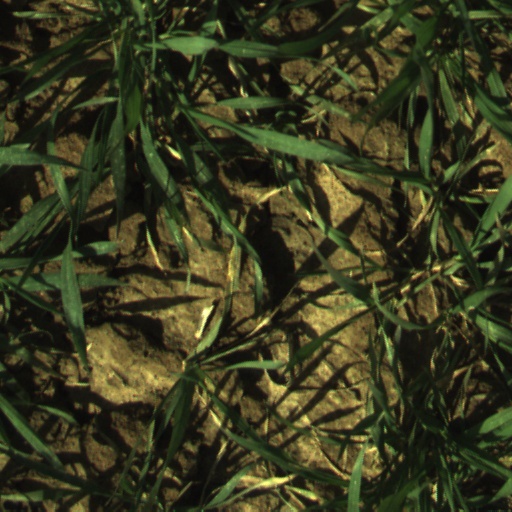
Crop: wheat